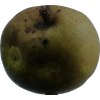
Label: pear